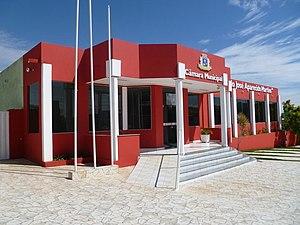
Porteirinha est une municipalité brésilienne de l'État du Minas Gerais et la microrégion de Janaúba.